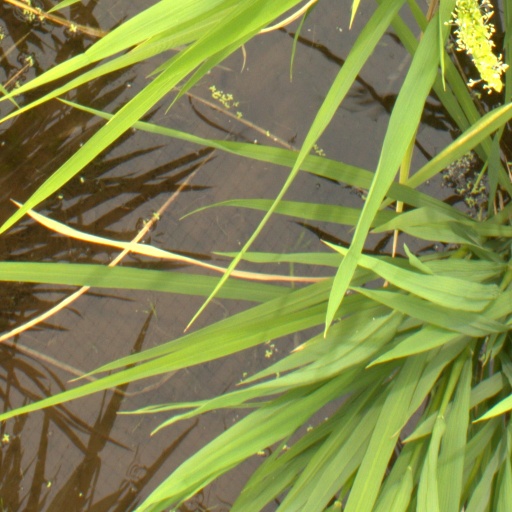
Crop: rice